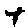
Label: 4